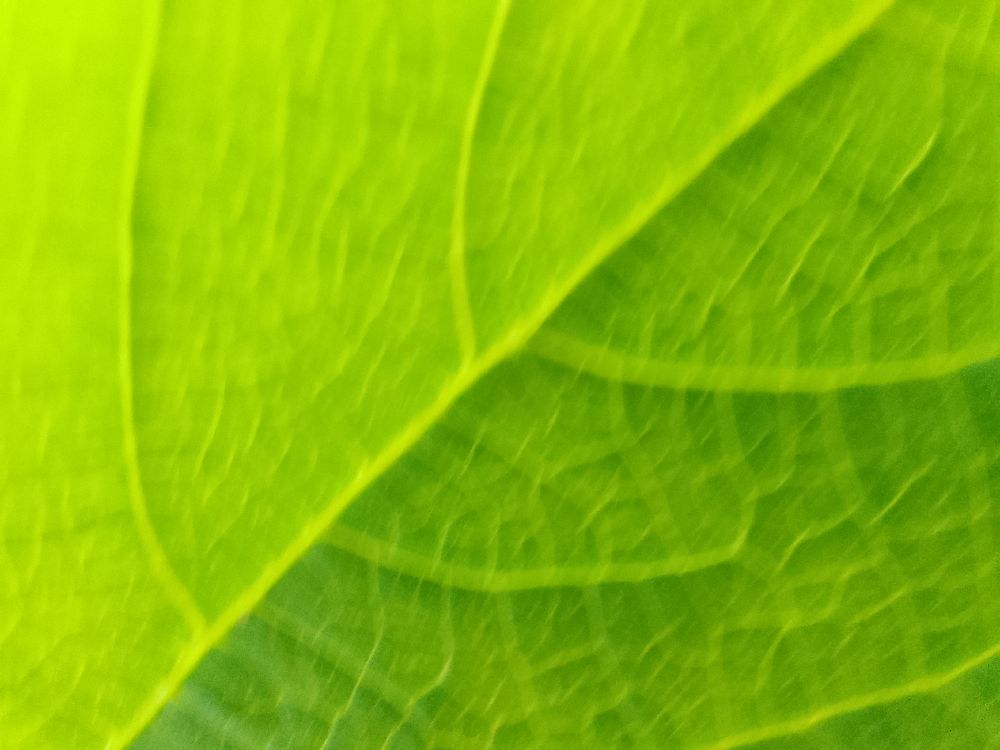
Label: healthy